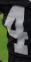
Number: 4